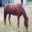
Label: horse